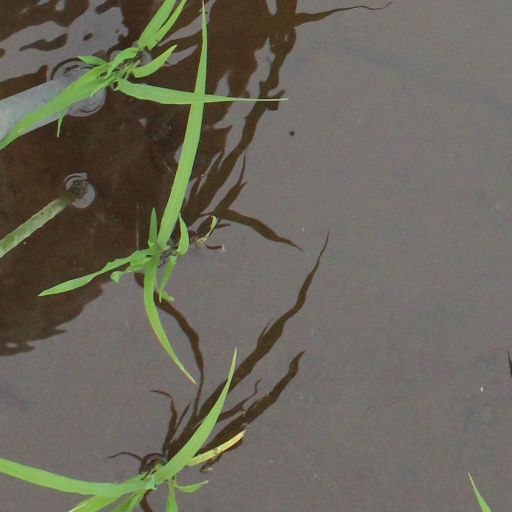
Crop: rice